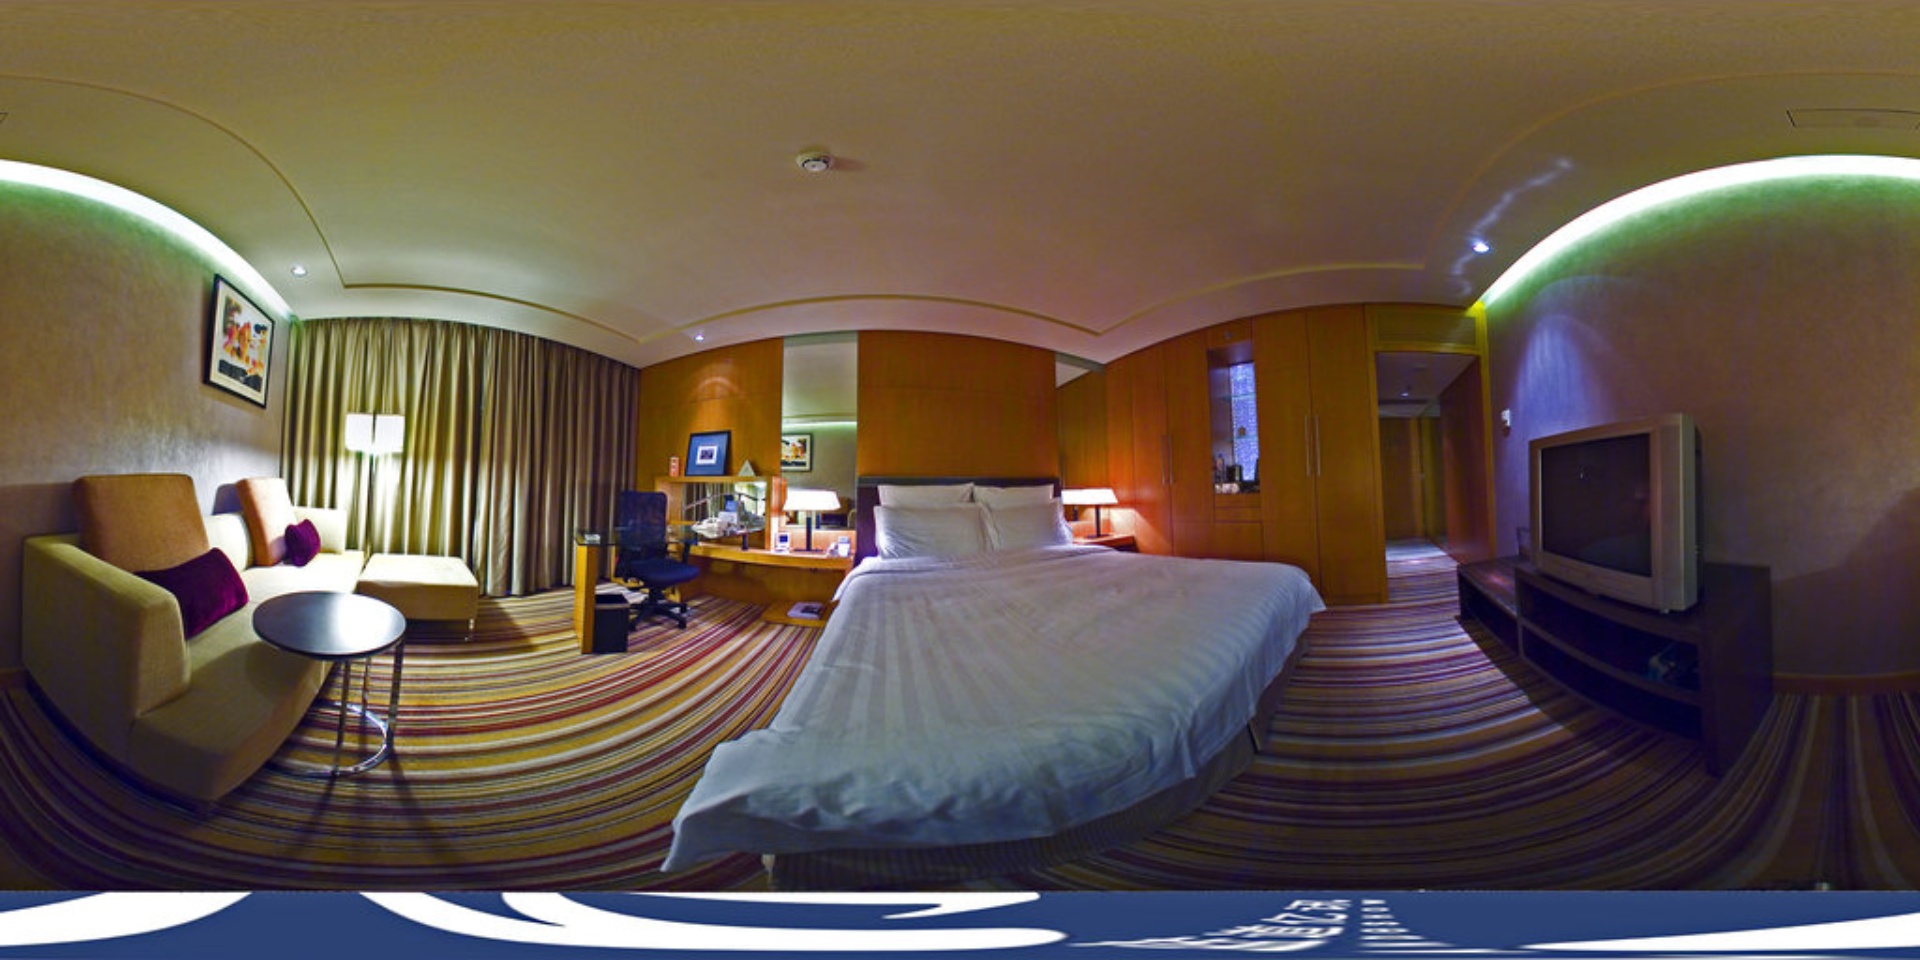
Referred object: Television in front of the bed

Referred object: the armchair opposite the bed